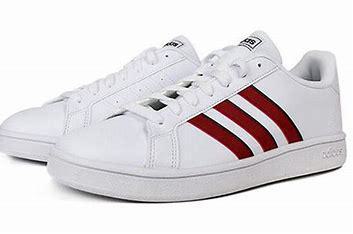
Brand: adidas
Model: NEO Grand Court Skate